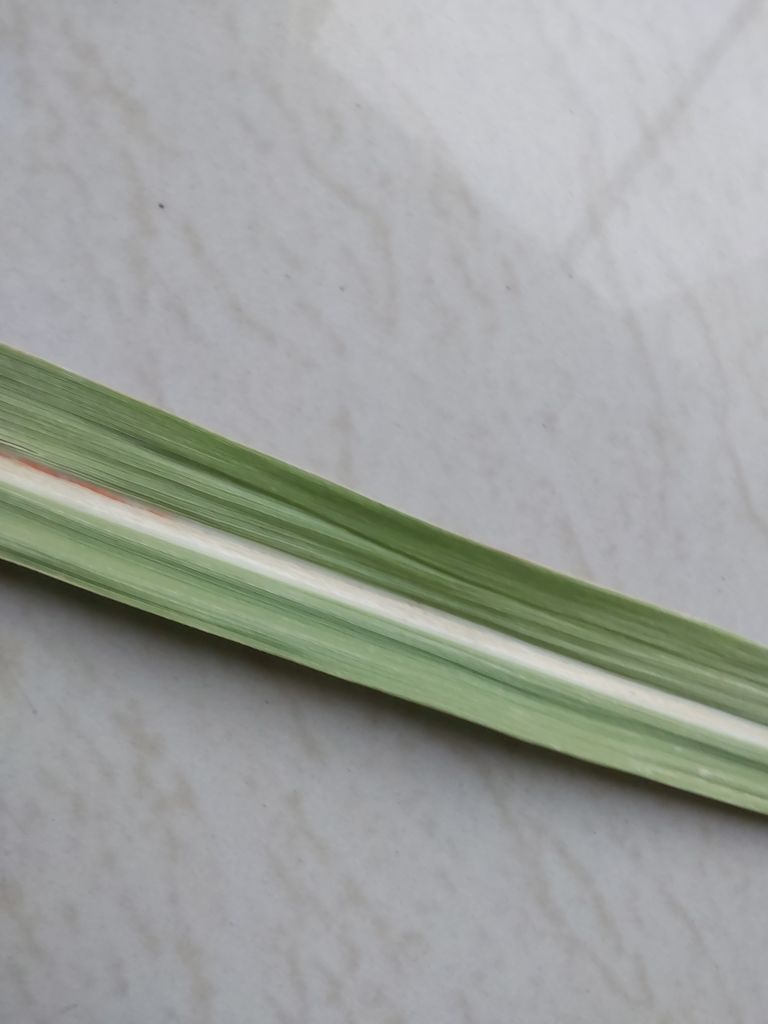
Label: Brown Spot